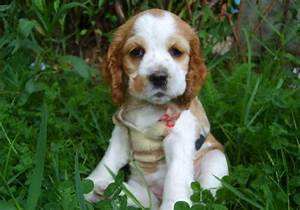
Label: cane